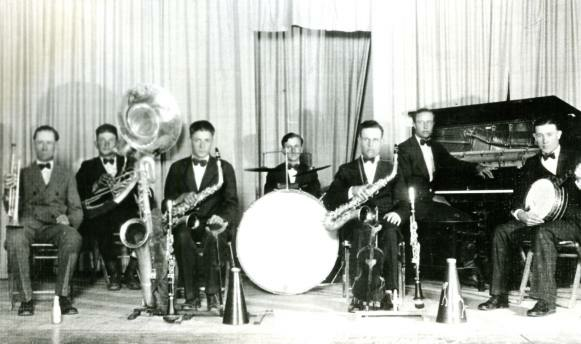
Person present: Yes